Mongol incursions in the Holy Roman Empire

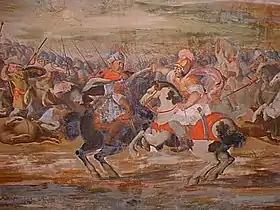
Legendary encounter of Yaroslav and Baidar. From a 19th-century fresco.

Despite the lack of contemporary evidence for a major German victory over the Mongols, the rumour that they had received such a check spread as far as Egypt, Armenia and Muslim Spain. It is recorded in the "History of the Patriarchs of Alexandria" and the "Chronological History" of Mekhitar of Ayrivank. The "Flor des estoires de la terre d'Orient" of Hayton of Corycus states that the duke of Austria and the king of Bohemia defeated the Mongols on the Danube and Batu drowned. The "Liber secretorum fidelium crucis" of Marino Sanudo the Elder also alludes to an Austrian victory on the Danube. The "Kitāb al-jughrāfiyya" of Ibn Saʿīd al-Maghribī records that a joint German–Hungarian army defeated the Mongols near Šibenik. Matthew of Paris claims that Conrad IV and his brother, King Enzo of Sardinia, defeated a Mongol army on the banks of the river Delpheos (possibly the Dnieper).